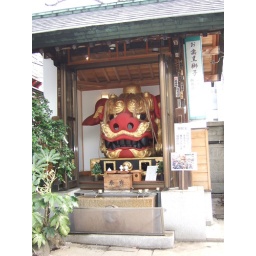
Shrine near the fish market in Tokyo.